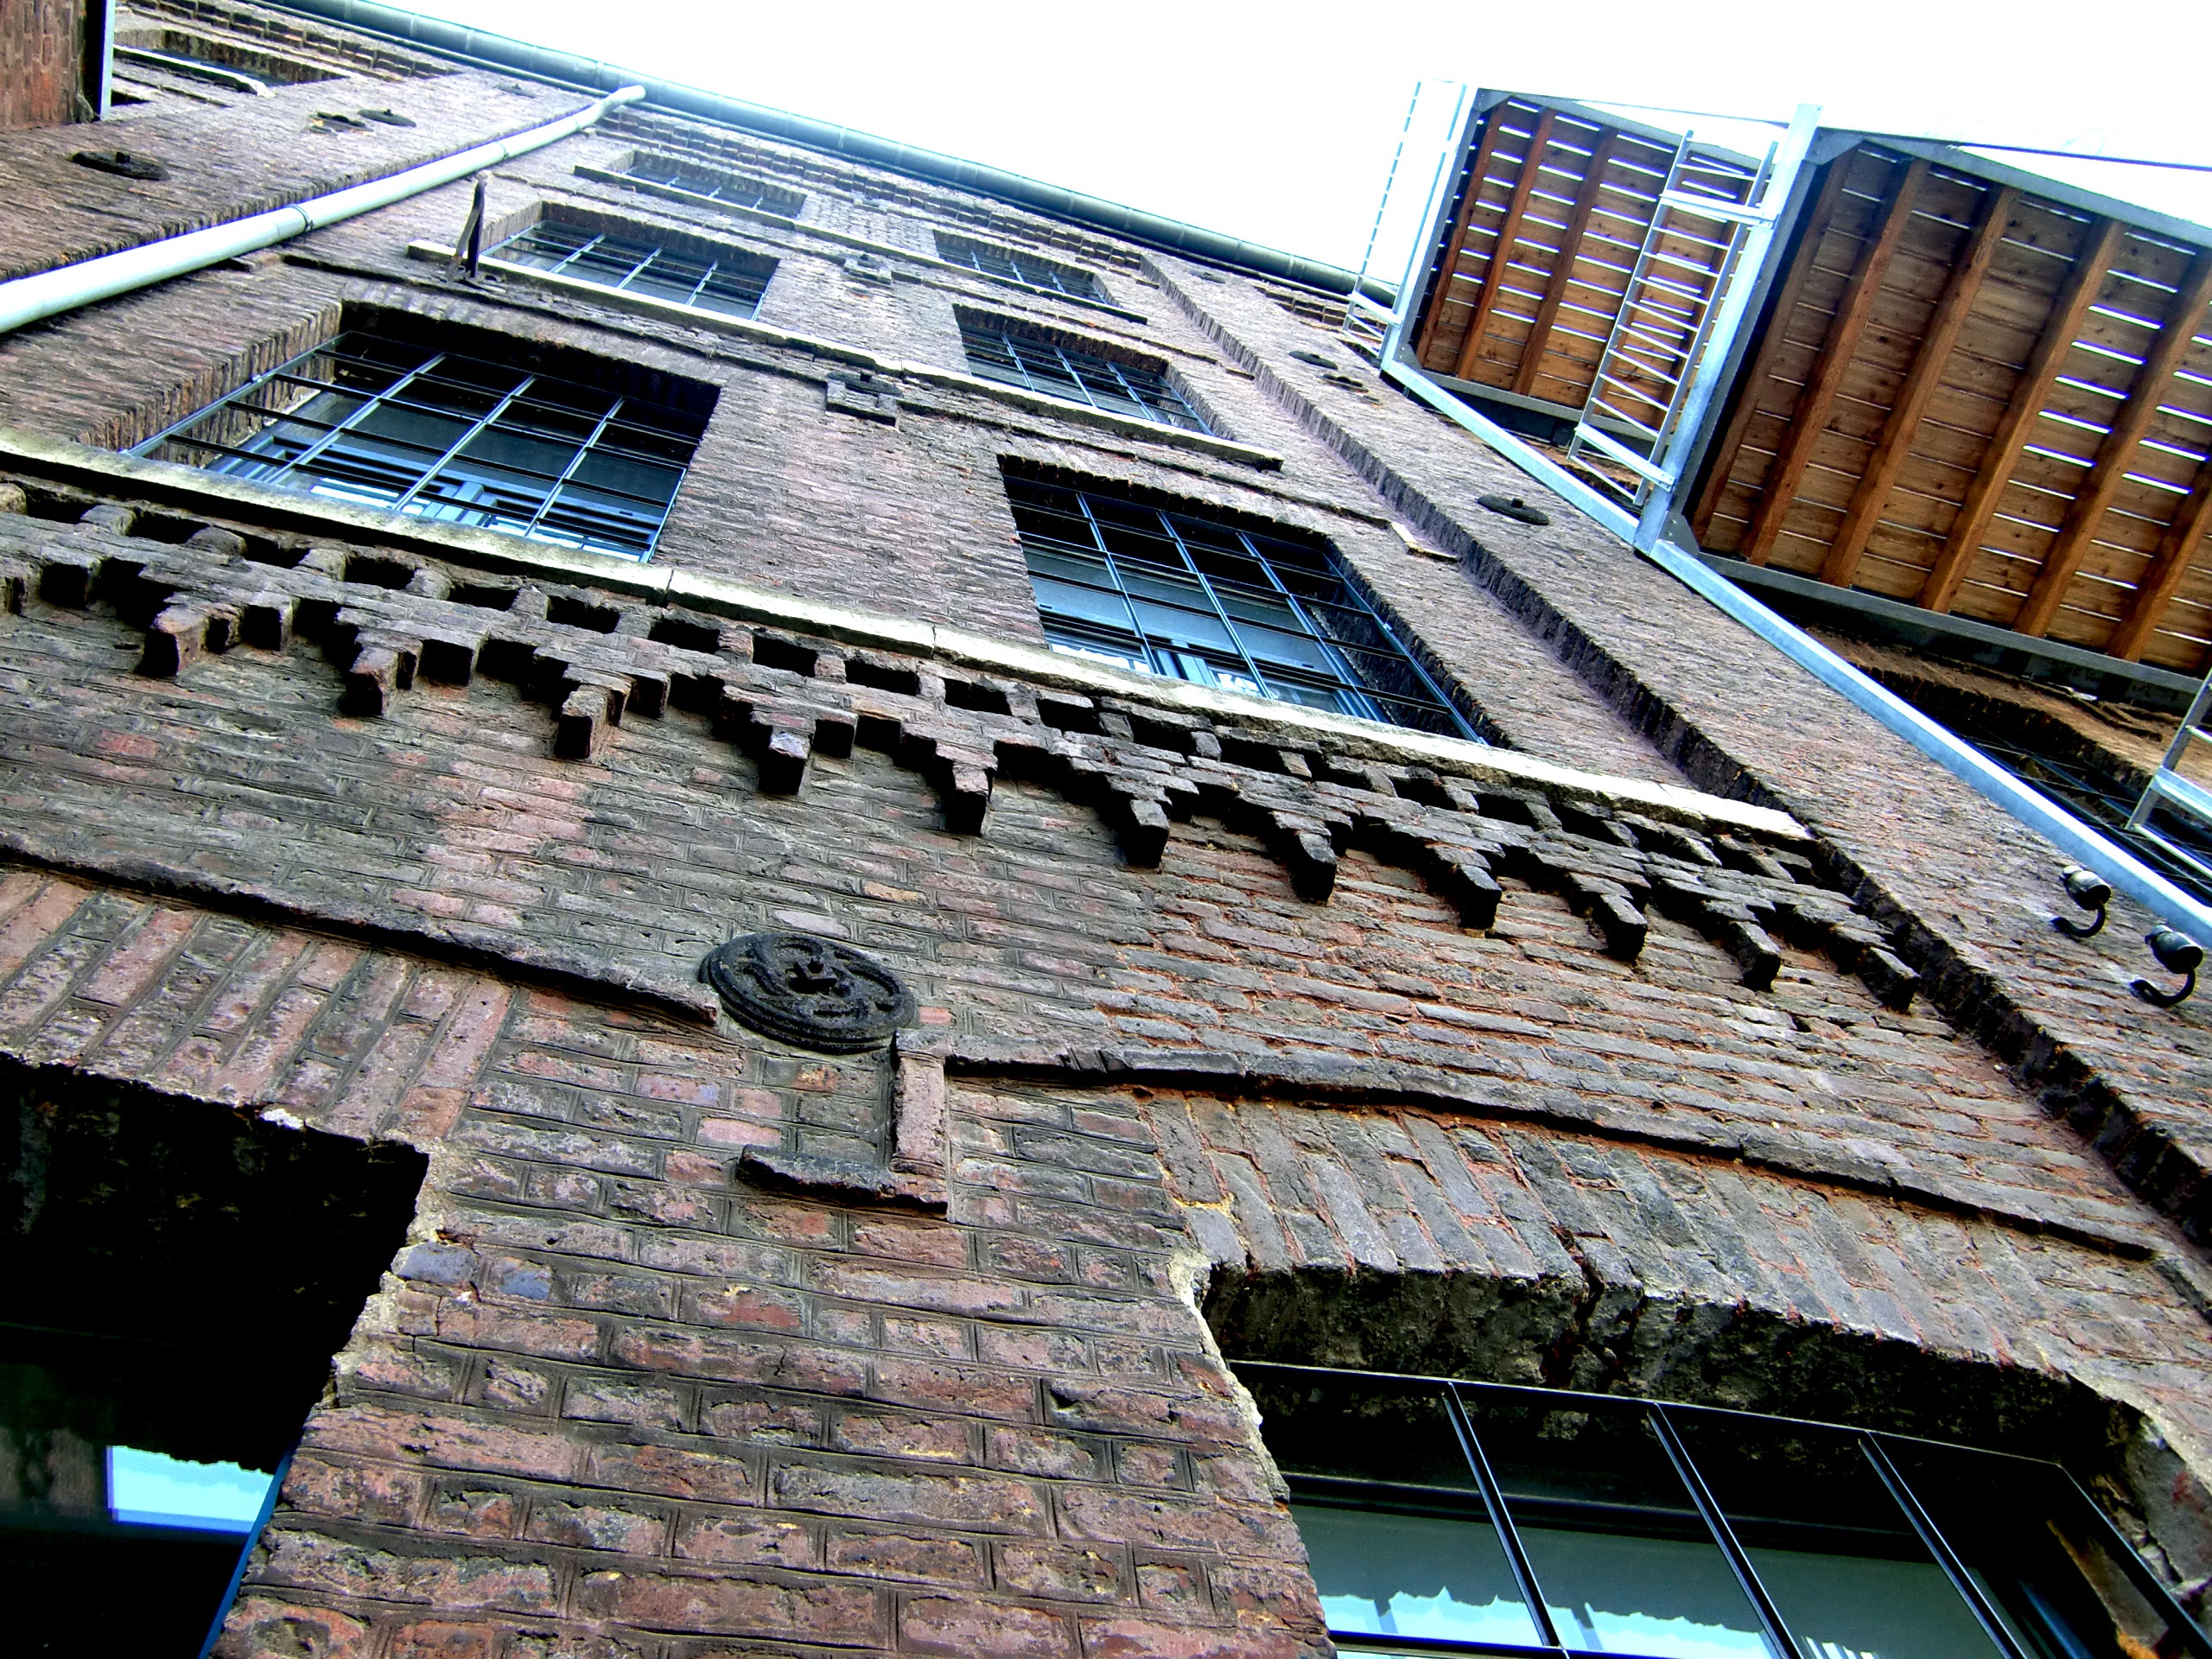
architecture, window, roof, building, skyscraper, downtown, landmark, facade, aachen, urban area, werrens hansen, textile factory